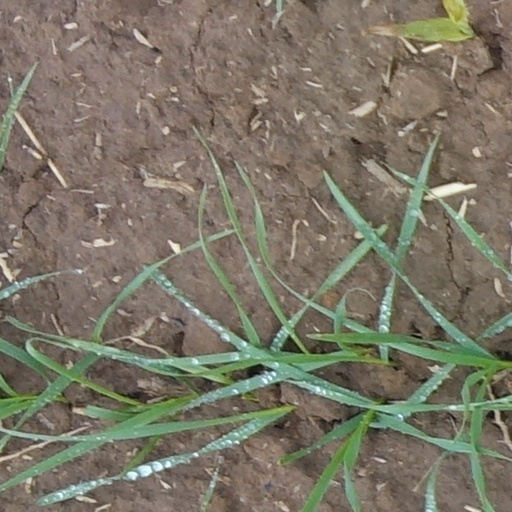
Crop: wheat